Joseph Killgore House

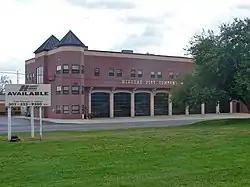
Site of the former Joseph Killgore House, October 2011

Joseph Killgore House was a historic home located at Newport, New Castle County, Delaware. It was built in the second quarter of the 19th century and was a two-story, three-bay, frame dwelling with a gable roof in the saltbox style. It began as a -story, hall-parlor plan dwelling and later expanded. It was located next to the Killgore Hall commercial development. The house was demolished in about 2000.